Kronan (ship)

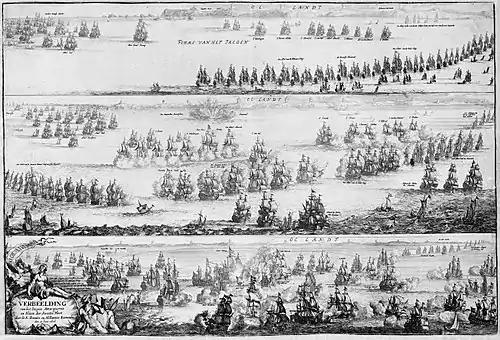
A contemporary depiction that divides the battle into three phases: (1) the two fleets sailing northwards along the coast of Öland, just passing the southern tip of Öland, (2) "Kronan" exploding and "Svärdet" surrounded, and (3) the Swedish fleet fleeing in disorder, pursued by allied ships. Copper engraving by Romeyn de Hooghe, 1676.

Early in March 1676, a Danish fleet of 20 ships under Admiral Niels Juel left Copenhagen. On 29 April it landed troops on Gotland, which soon surrendered. The Swedish fleet was ordered out on 4 May, but experienced adverse winds and was delayed until 19 May. Juel had by then already left Visby, the principal port of Gotland with a garrison force. He headed for Bornholm to join with a small Danish–Dutch squadron in cruising between Scania and the island of Rügen to prevent any Swedish seaborne reinforcement from reaching Pomerania. On 25–26 May the two fleets met each other in the battle of Bornholm. Despite the considerable Swedish advantage in ships, men and guns, they were unable to inflict any losses on the allied force, and lost a fireship and two minor vessels. The battle revealed the lack of coherence and organization within the Swedish ranks, which soured relations between Creutz and his officers.